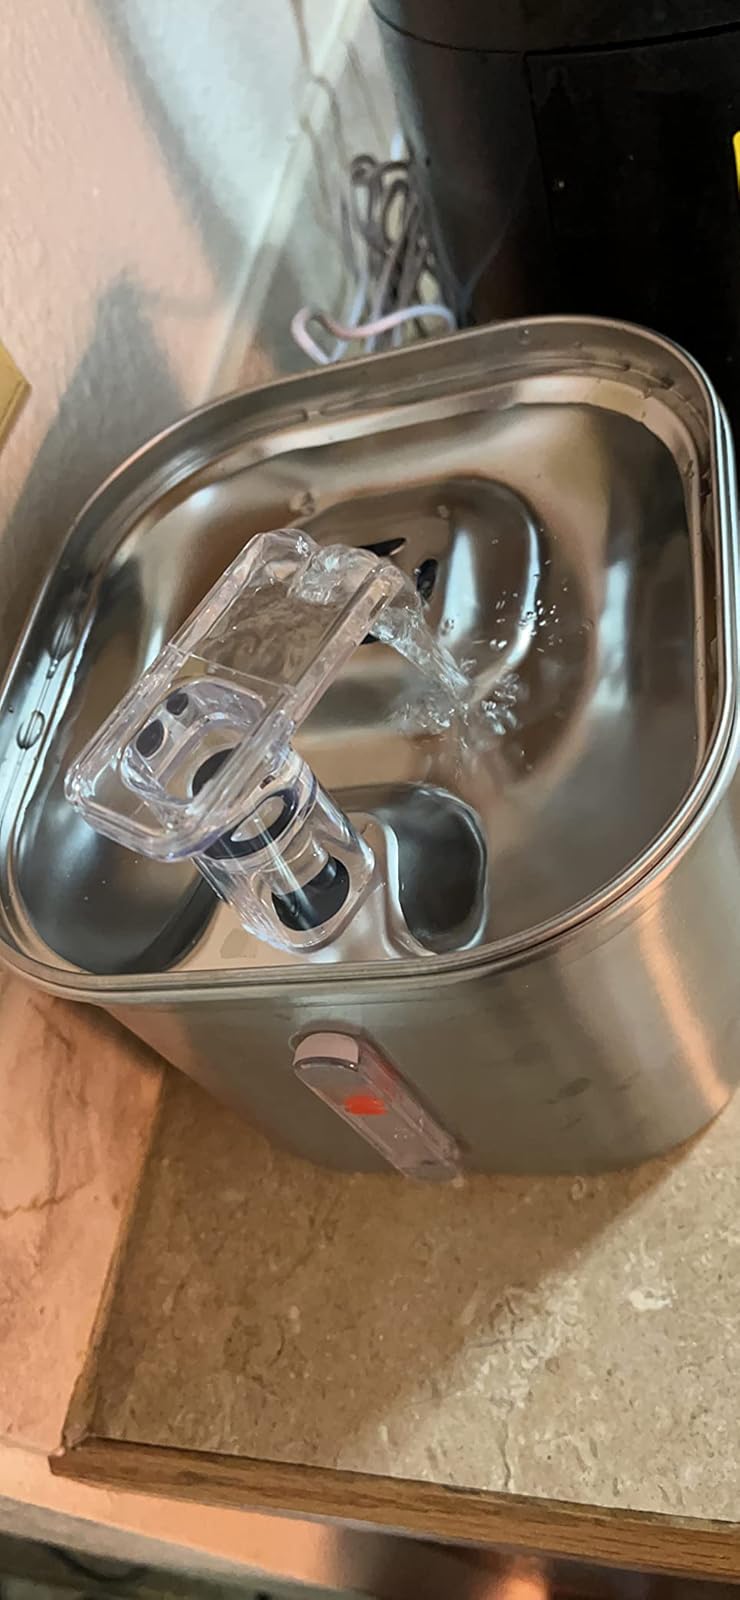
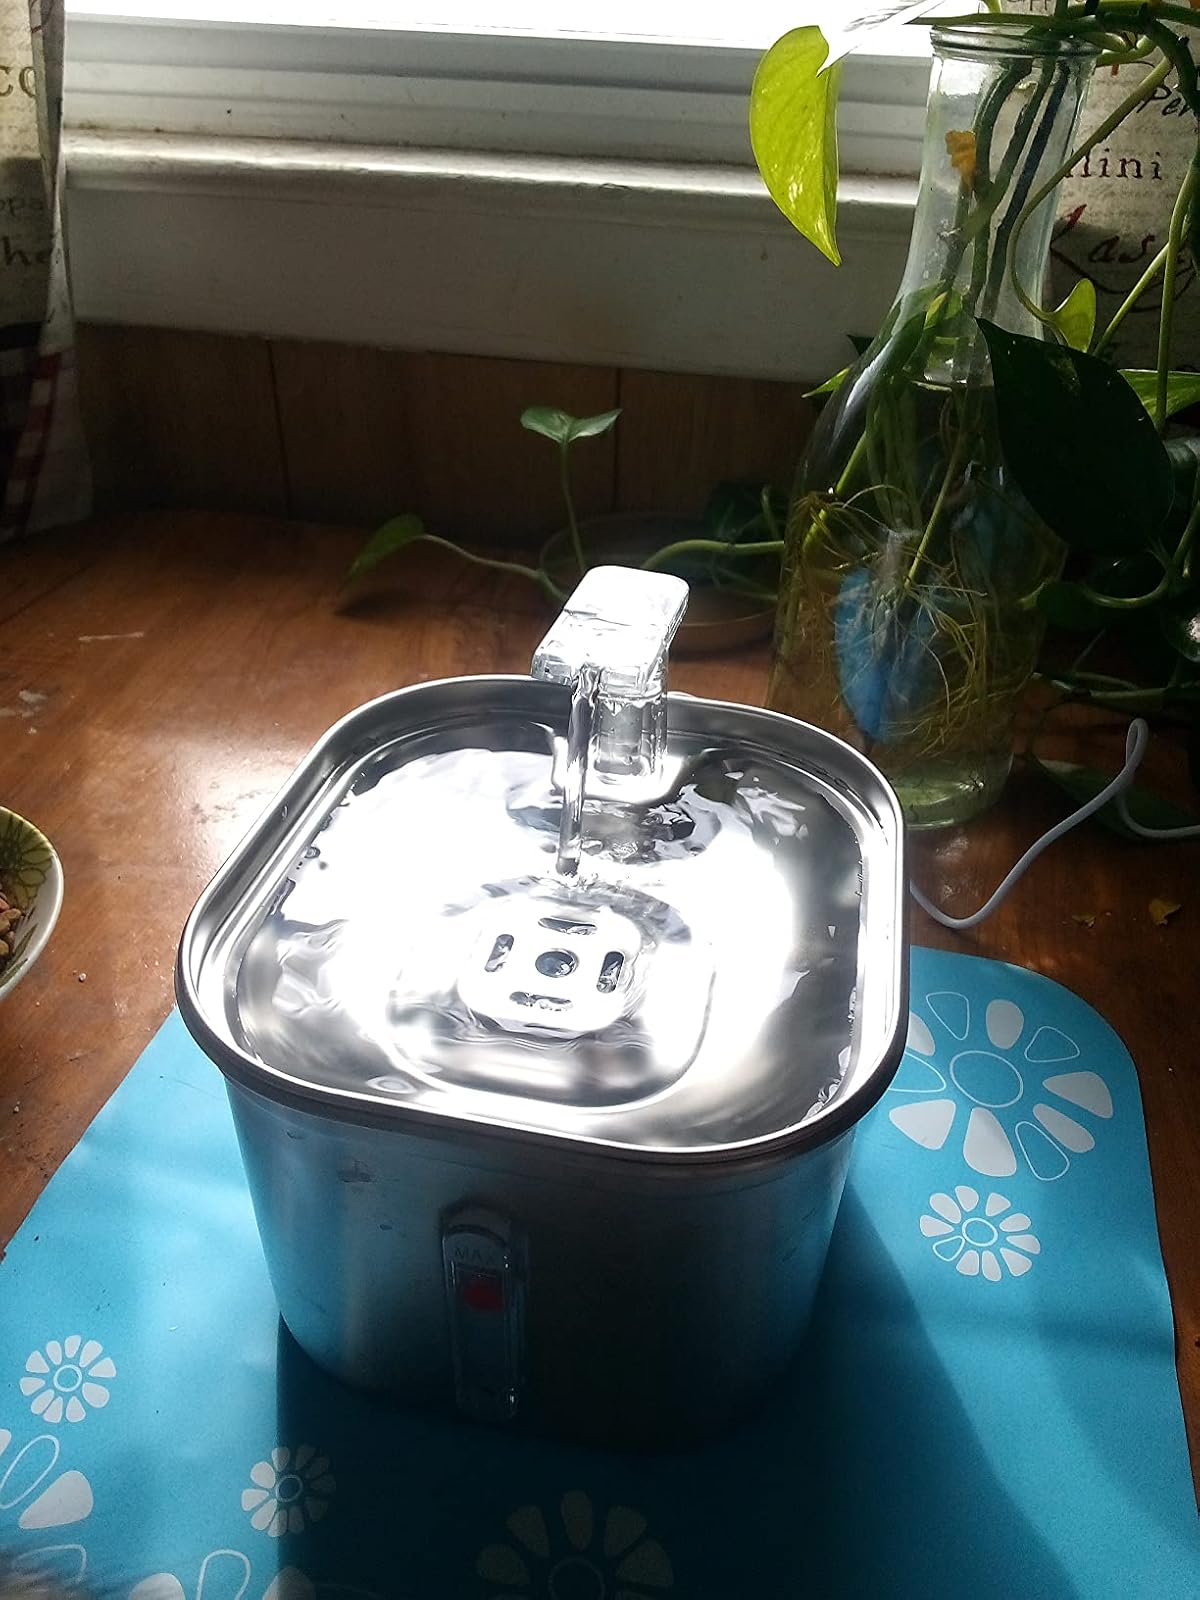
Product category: items_bowl
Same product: yes